Newbury Park, California

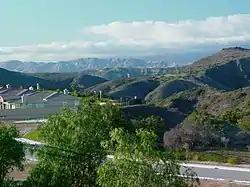

The community contains two major new residential areas, Rancho Conejo Village (built on the site of the former Rancho Conejo Airport, where portions of the film "It's a Mad, Mad, Mad, Mad World" were filmed) and Dos Vientos Ranch. The first planned community in Newbury Park was Casa Conejo, located in a roughly square-shaped unincorporated area.